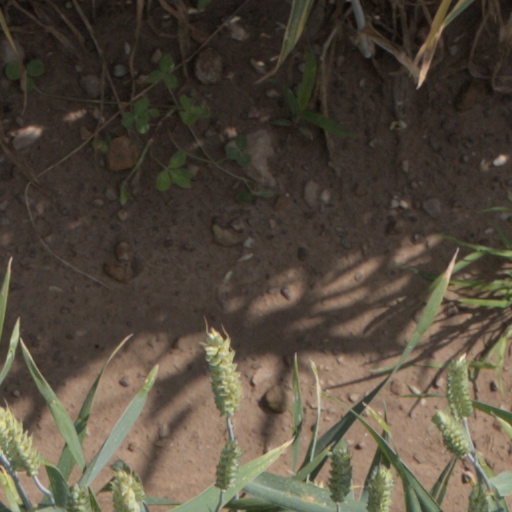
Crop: wheat